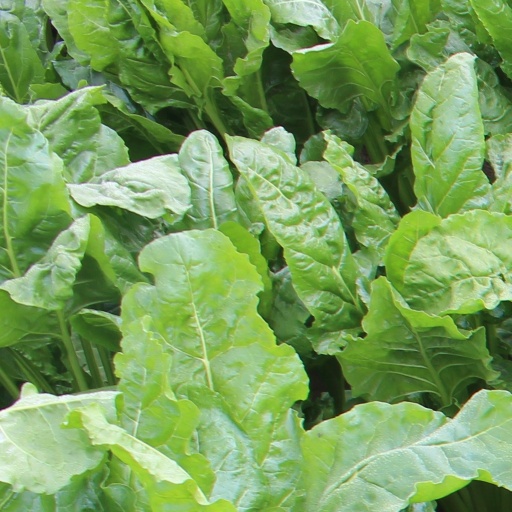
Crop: sugar beet